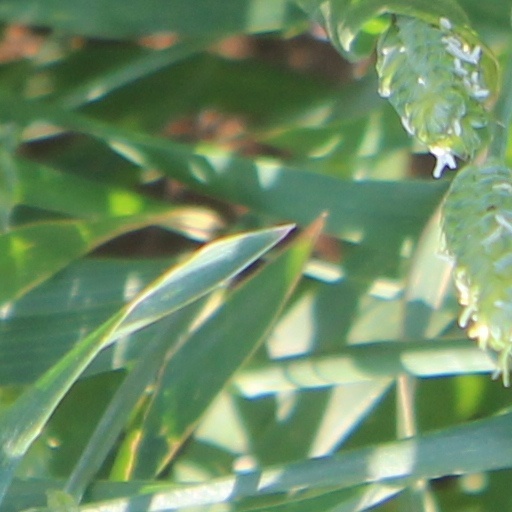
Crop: wheat